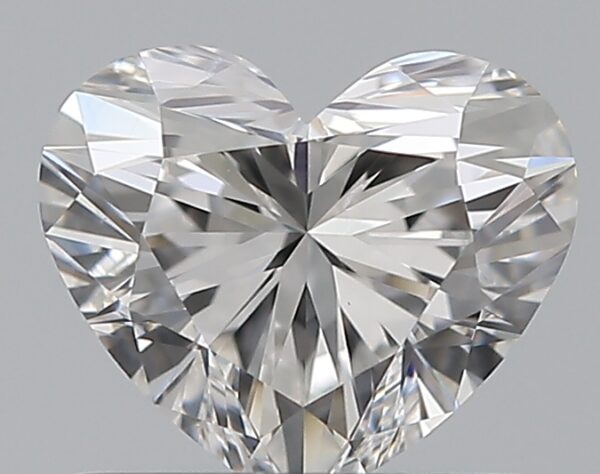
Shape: heart
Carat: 0.71
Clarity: VS2
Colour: E
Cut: EX
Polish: EX
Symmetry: VG
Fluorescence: ST
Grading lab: GIA
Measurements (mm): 5.36 x 6.3 x 3.74